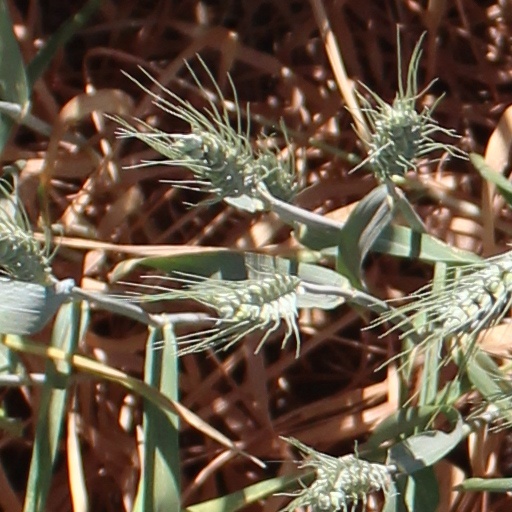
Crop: wheat